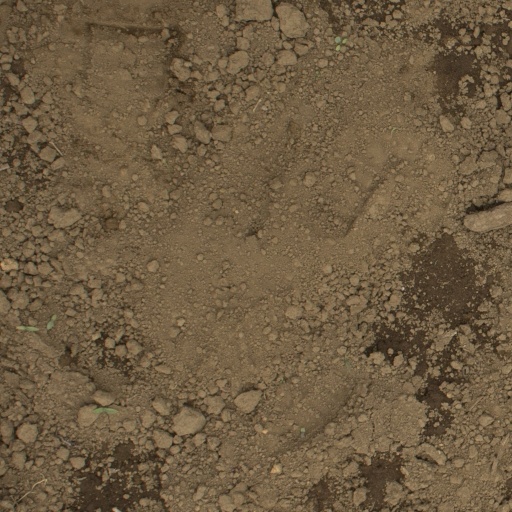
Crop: Jerusalem artichoke